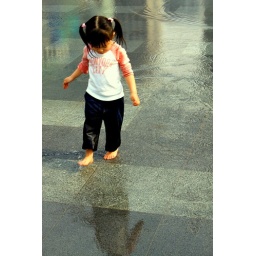
A young girl playing in the water at the fountain at Gwanhwamun Square, Seoul.